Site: brandenburg
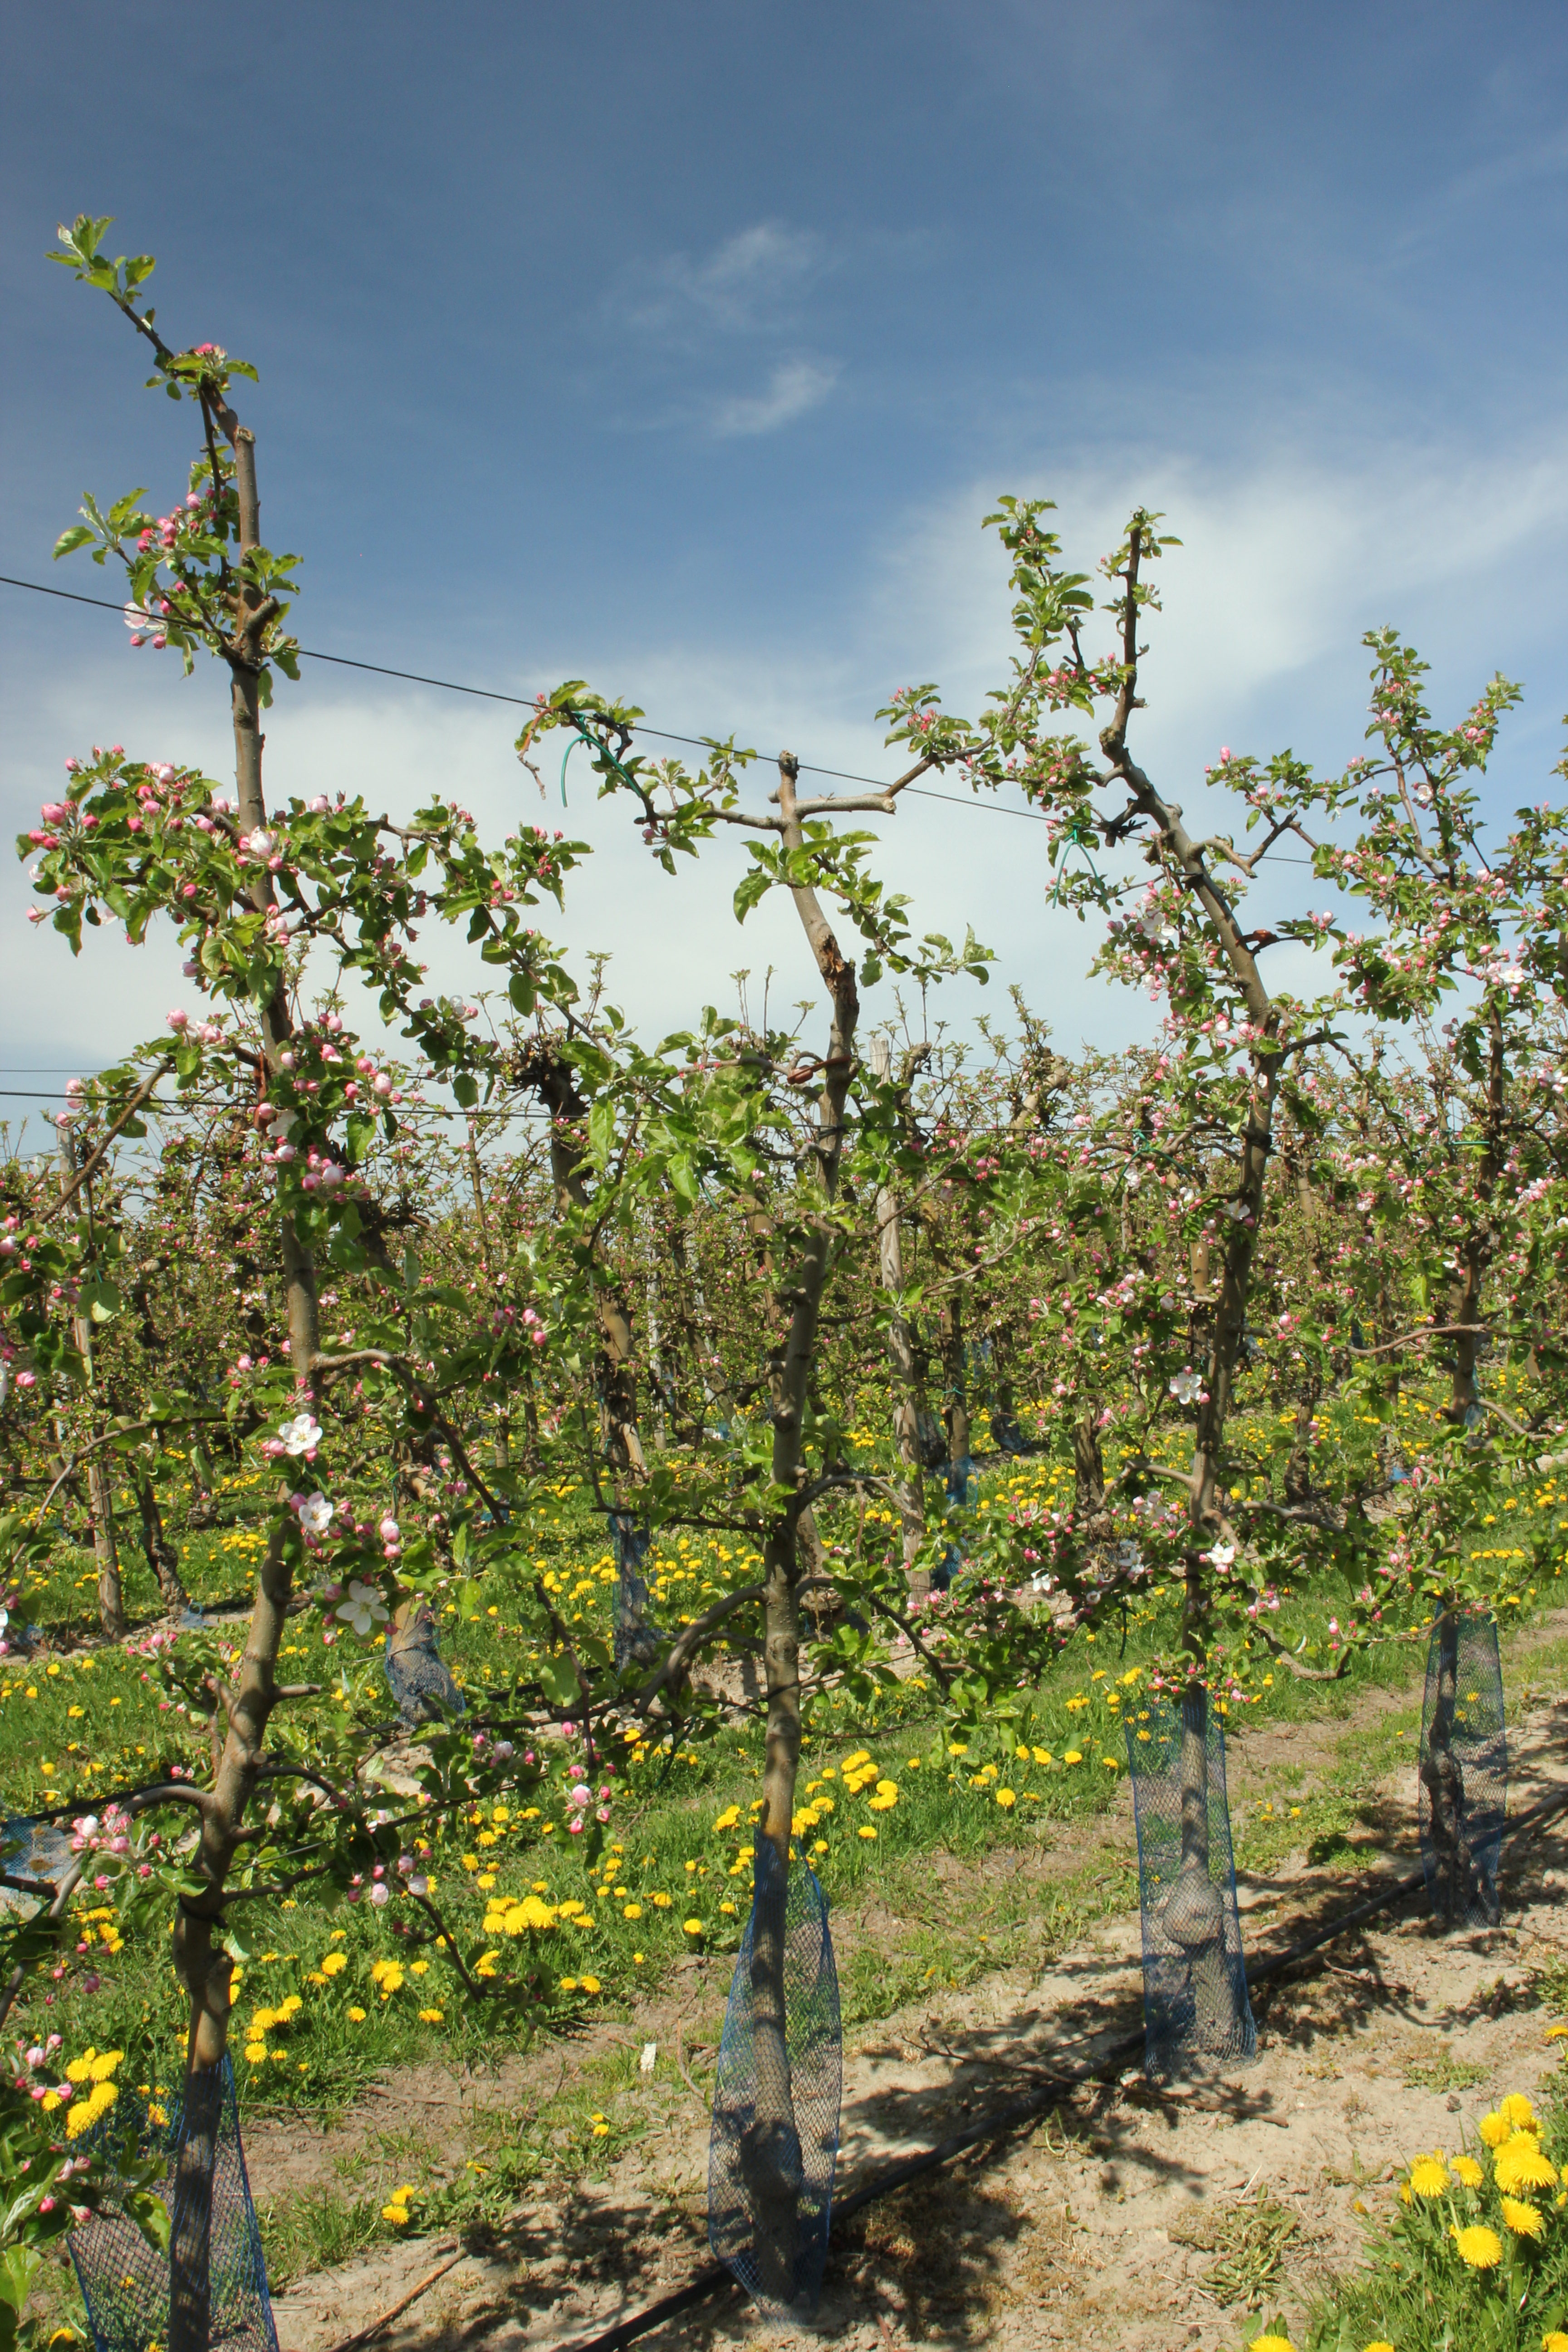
Growth stage (BBCH 57): Inflorescence emergence